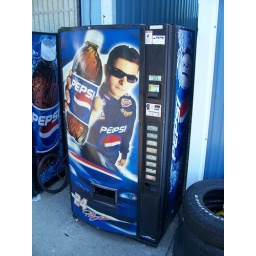
A Pepsi bottle vending machine in Laura, Ohio, featuring a race car driver hoisting a bottle of Pepsi on the front.